Answer in natural language. Which object is closer to the camera taking this photo, black tv (highlighted by a blue box) or natural wood threedrawer dresser (highlighted by a green box)? Choose between the following options: black tv (highlighted by a blue box) or natural wood threedrawer dresser (highlighted by a green box)
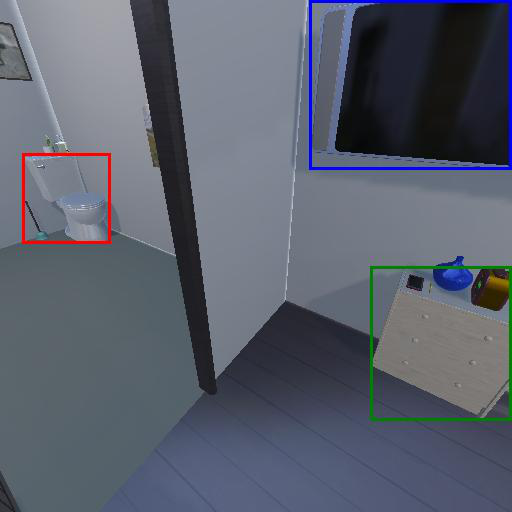
<answer>natural wood threedrawer dresser (highlighted by a green box)</answer>